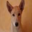
Label: dog